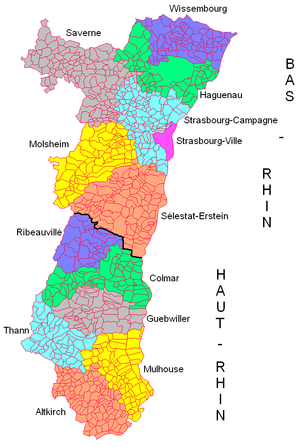
La présence juive en Alsace, est attestée depuis le XIIᵉ siècle. Hors le royaume de France, les Juifs alsaciens n’ont pas à souffrir des expulsions décidées par les rois de France, mais ils sont persécutés lors de l’épidémie de peste noire du XIVᵉ siècle et expulsés des villes.